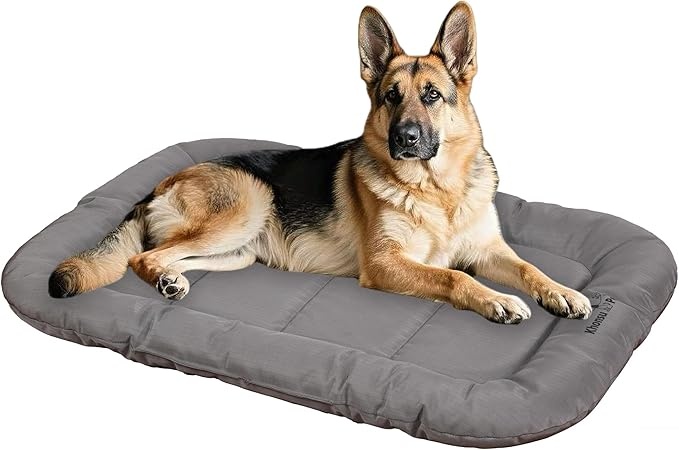
KHONSU PET Durable Dog Bed Tough and Tear Proof Dog Crate Bed, 800lbs Tear Strength PVC-Backed Waterproof Ped Bed Mat Indoor & Outdoor Use for Dogs up to 90 lbs
About This Tough Dog Bed-Crafted with 1000D ripstop Oxford fabric with 800lbs tear strength, this heavy duty dog bed outlasts regular beds 3-to-1. Ideal for energetic dogs who shred plush beds within weeks Chew-Proof Minimalist Design No zippers to rip and 75% fewer seams than standard beds—critical weak points reduced to just 4 reinforced joints. Built as a near-seamless unit to deter destructive chewing. Waterproof & Cool Dog Bed Thick PVC backing blocks 99% liquid penetration, surviving mud, urine, and outdoor rains. Scratch-resistant texture endures gravel, concrete, and crate abuse.Simply spot clean for easy care keep outdoor dog bed clean with minimal effort！ Realistic Durability 2000 dogs parents-proven to withstand 87% of aggressive chewers—not 100% suvived, but 3X longer-lasting. 30 days free replacement, no need to return the damaged ones.Suitable for 42 inch dog crate or kennel. Lifespan-Boosting Care Advice: Rotate the pet bed weekly to prevent uneven wear, elevate during rainy months, and provide chew toys to redirect biting. Vacuum-packed for easy delivery, just unpack, pat the foam, and within 72 hours, it's ready to use! Overview Brand : KHONSU PET Breed Recommendation : Extra Large Special Feature : Chew Resistant, Easy to Clean, Easy to Use, Removable Cover, Waterproof Material : Polyester Product Dimensions : 42"L x 29"W x 3"Th
Brand: KHONSUPET
Category: Animals & Pet Supplies > Pet Supplies > Pet Beds > Pillow Beds